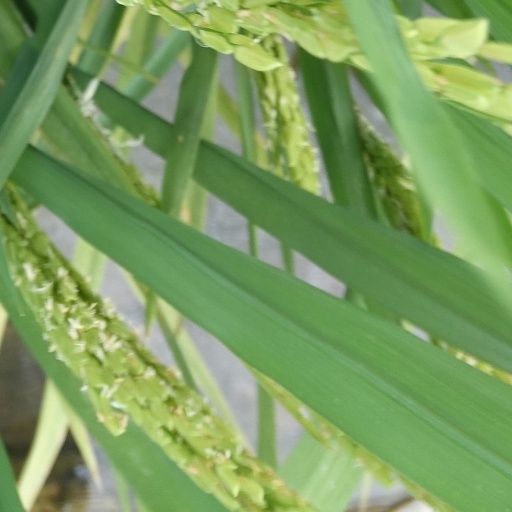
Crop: rice